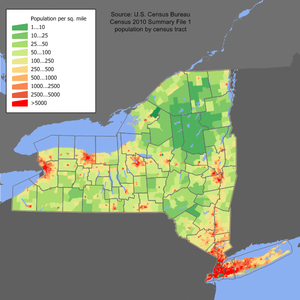
L'État de New York est un État des États-Unis, quatrième plus peuplé du pays avec 19,5 millions d'habitants en 2019. Il se trouve dans le nord-est du pays et a pour capitale la ville d'Albany, située dans le nord-est de l'État. Vers le nord et l'ouest, son territoire s'élargit et partage une longue frontière avec le Canada, dont une grande partie est constituée par les lacs Érié et Ontario. À l'est, il est bordé par le Vermont, le Massachusetts, le Connecticut, tandis qu'au sud, il partage une frontière avec le New Jersey et la Pennsylvanie.